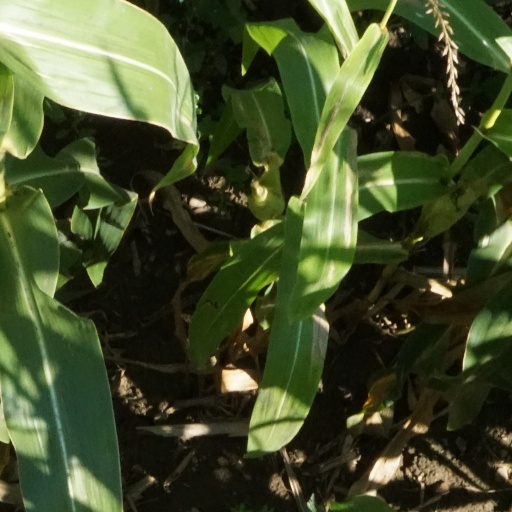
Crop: maize; corn